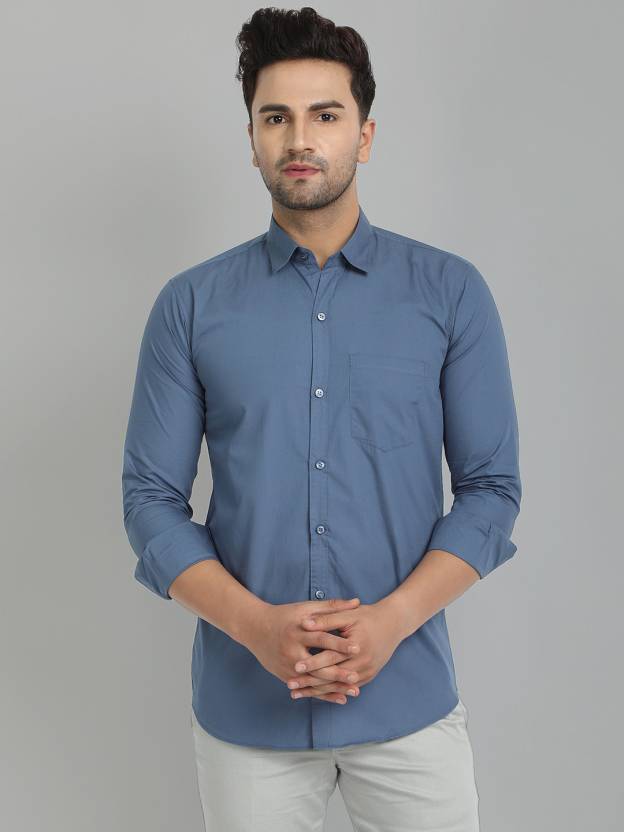
Product: Men Slim Fit Solid Spread Collar Casual Shirt
Price: ₹438
Colors: Grey
Pattern: Solid
Description: This shirt from Majestic Man will give you the perfect amount of comfort and durability. Wear it with a pair of denims and sneakers for a casual look or with chinos and loafers for the fomal/party look.
Other details: The model (height 6') is wearing a size L